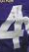
Number: 4